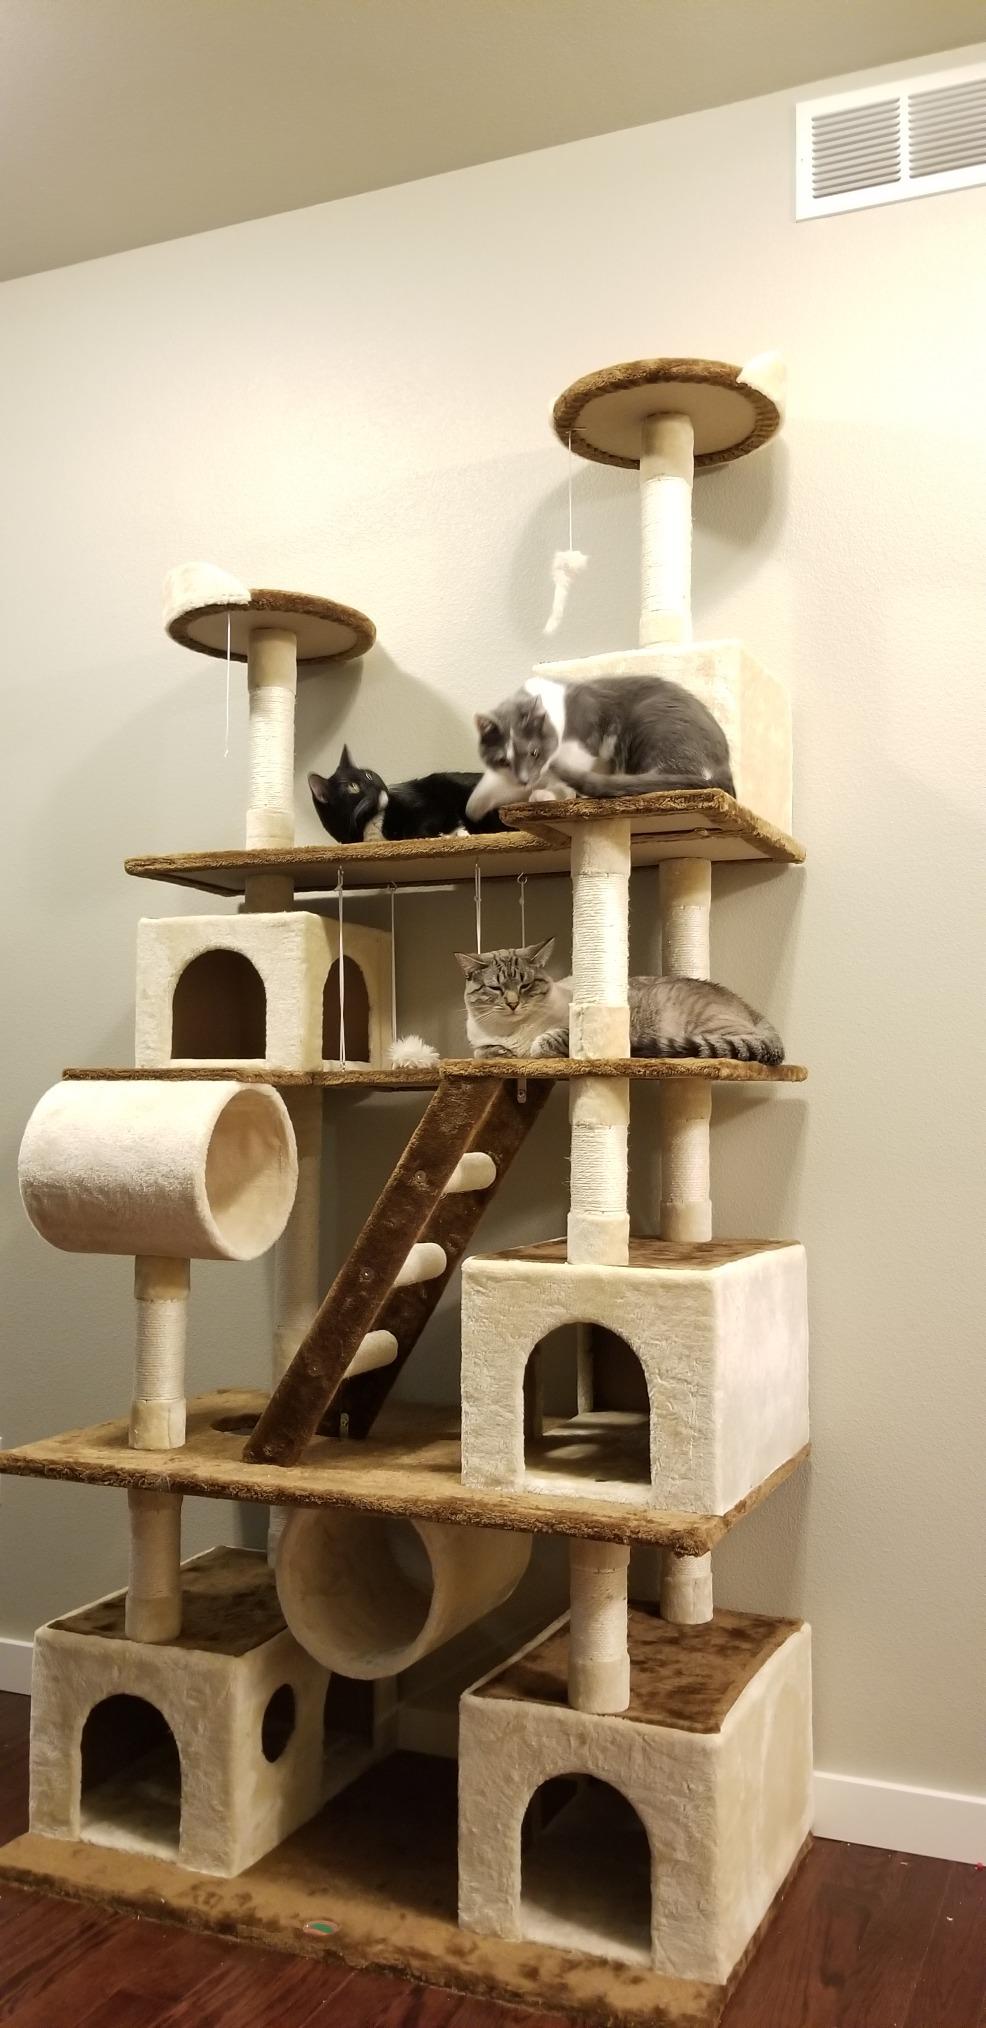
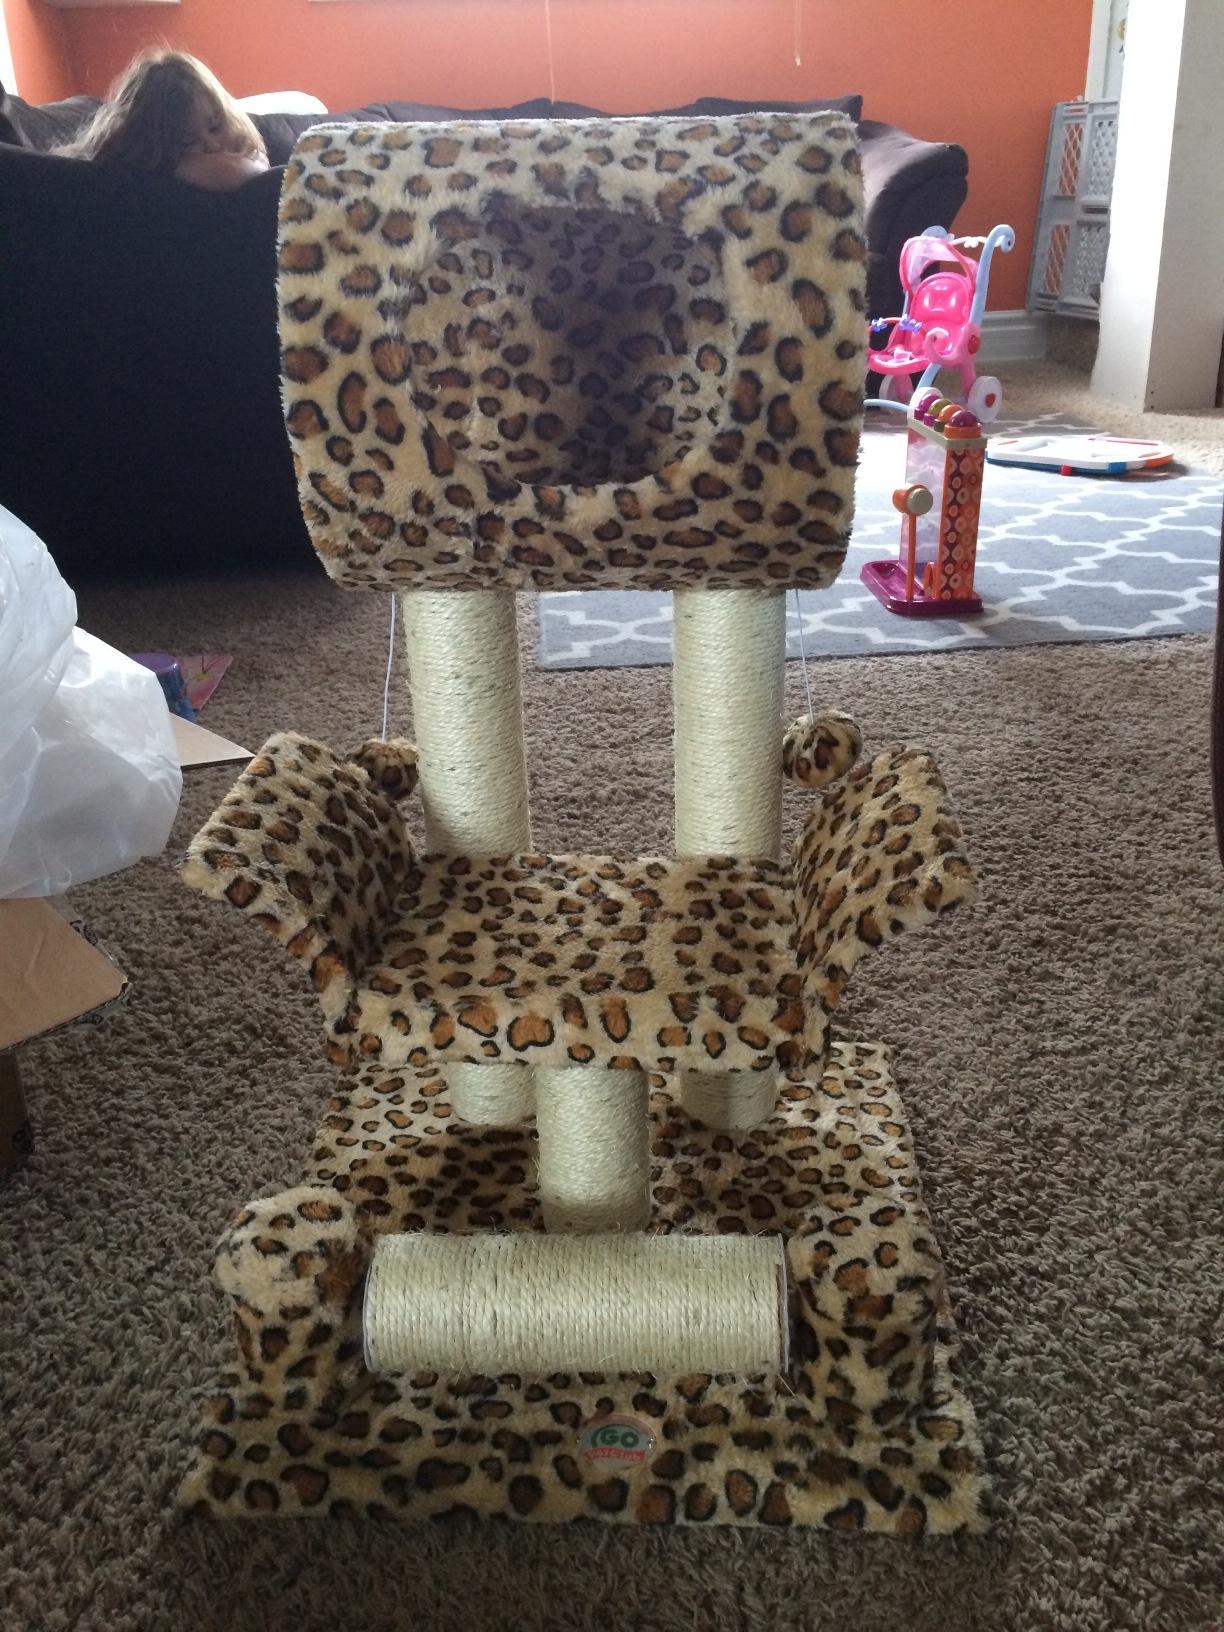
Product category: items_cat tree
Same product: no